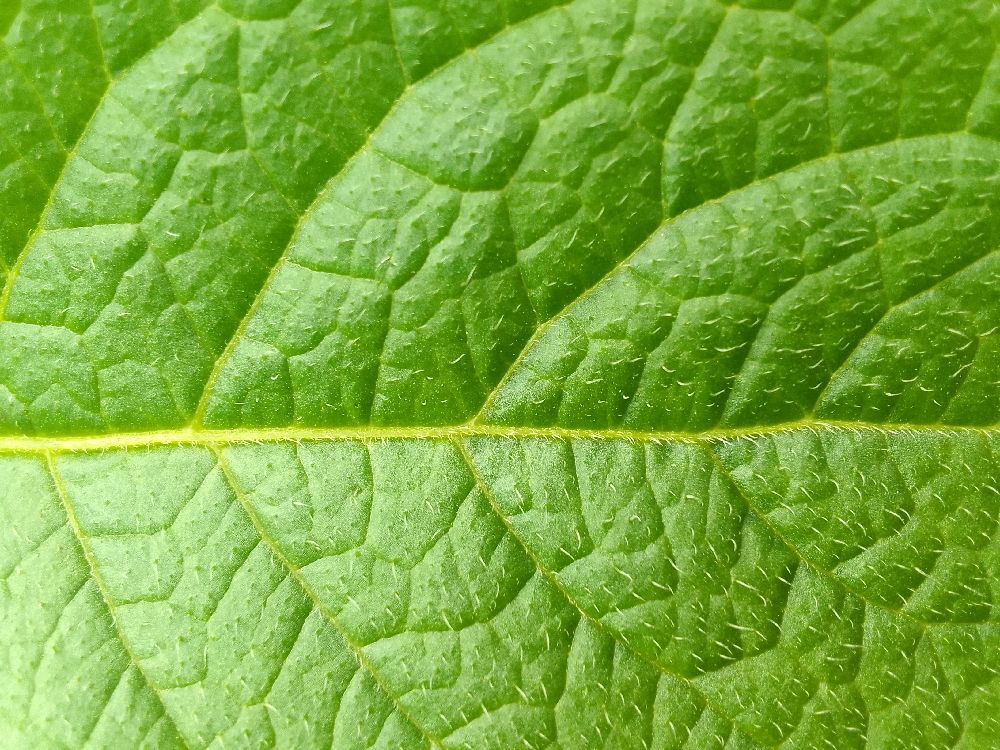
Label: Healthy